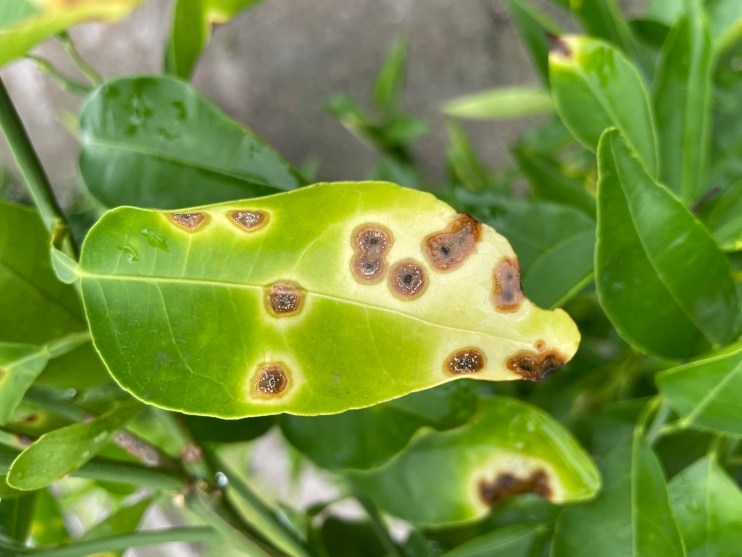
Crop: unknown
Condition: citrus_citrus_canker